International Centre for Integrated Mountain Development

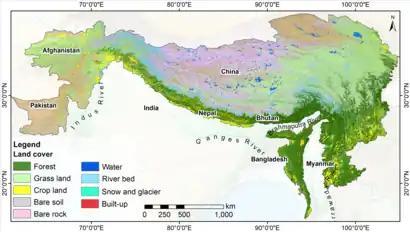
A map showing the Hindu Kush Himalaya region, with its land cover.

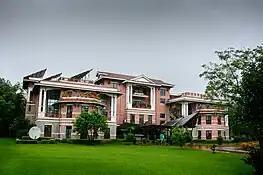

In December 1974, the idea of creating an institution to promote the ecologically sound development of mountainous regions was discussed at the International Workshop on the Development of Mountain Environment in Munich, German. In 1979 concrete commitments were made to establish the centre during a United Nations Educational, Scientific and Cultural Organisation (UNESCO) Regional Meeting in Kathmandu, under the framework of the Man and Biosphere Programme. The Japanese organization Institute for Himalayan Conservation, established by Jiro Kawakita, also sent a statement of intent for the establishment of ICIMOD to the Nepal government and the Man and Biosphere Programme of UNESCO. The Government of Nepal offered to host the new institution, and the Governments of Switzerland and the Federal Republic of Germany and UNESCO agreed to act as the founding sponsors. His Majesty's Government of Nepal and UNESCO signed the agreement that provided the legal basis for establishing the Centre in September 1981 in Paris. The centre was finally established and inaugurated on 5 December 1983 with its headquarters in Lalitpur, Nepal, and legitimised through an Act of Parliament in Nepal in the same year.